The Blind Christ

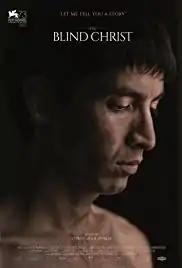
Film poster

The Blind Christ is a 2016 Chilean drama film directed by Christopher Murray and co-produced with France's Ciné-Sud Promotion. It was selected to compete for the Golden Lion at the 73rd Venice International Film Festival.